Coaxial power connector

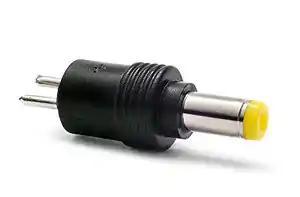
Close-up of a yellow-tipped EIAJ connector. Note two round adapter pins on the opposite end.

Generic plugs are often described by their inside diameter, such as "2.1 mm DC plugs".